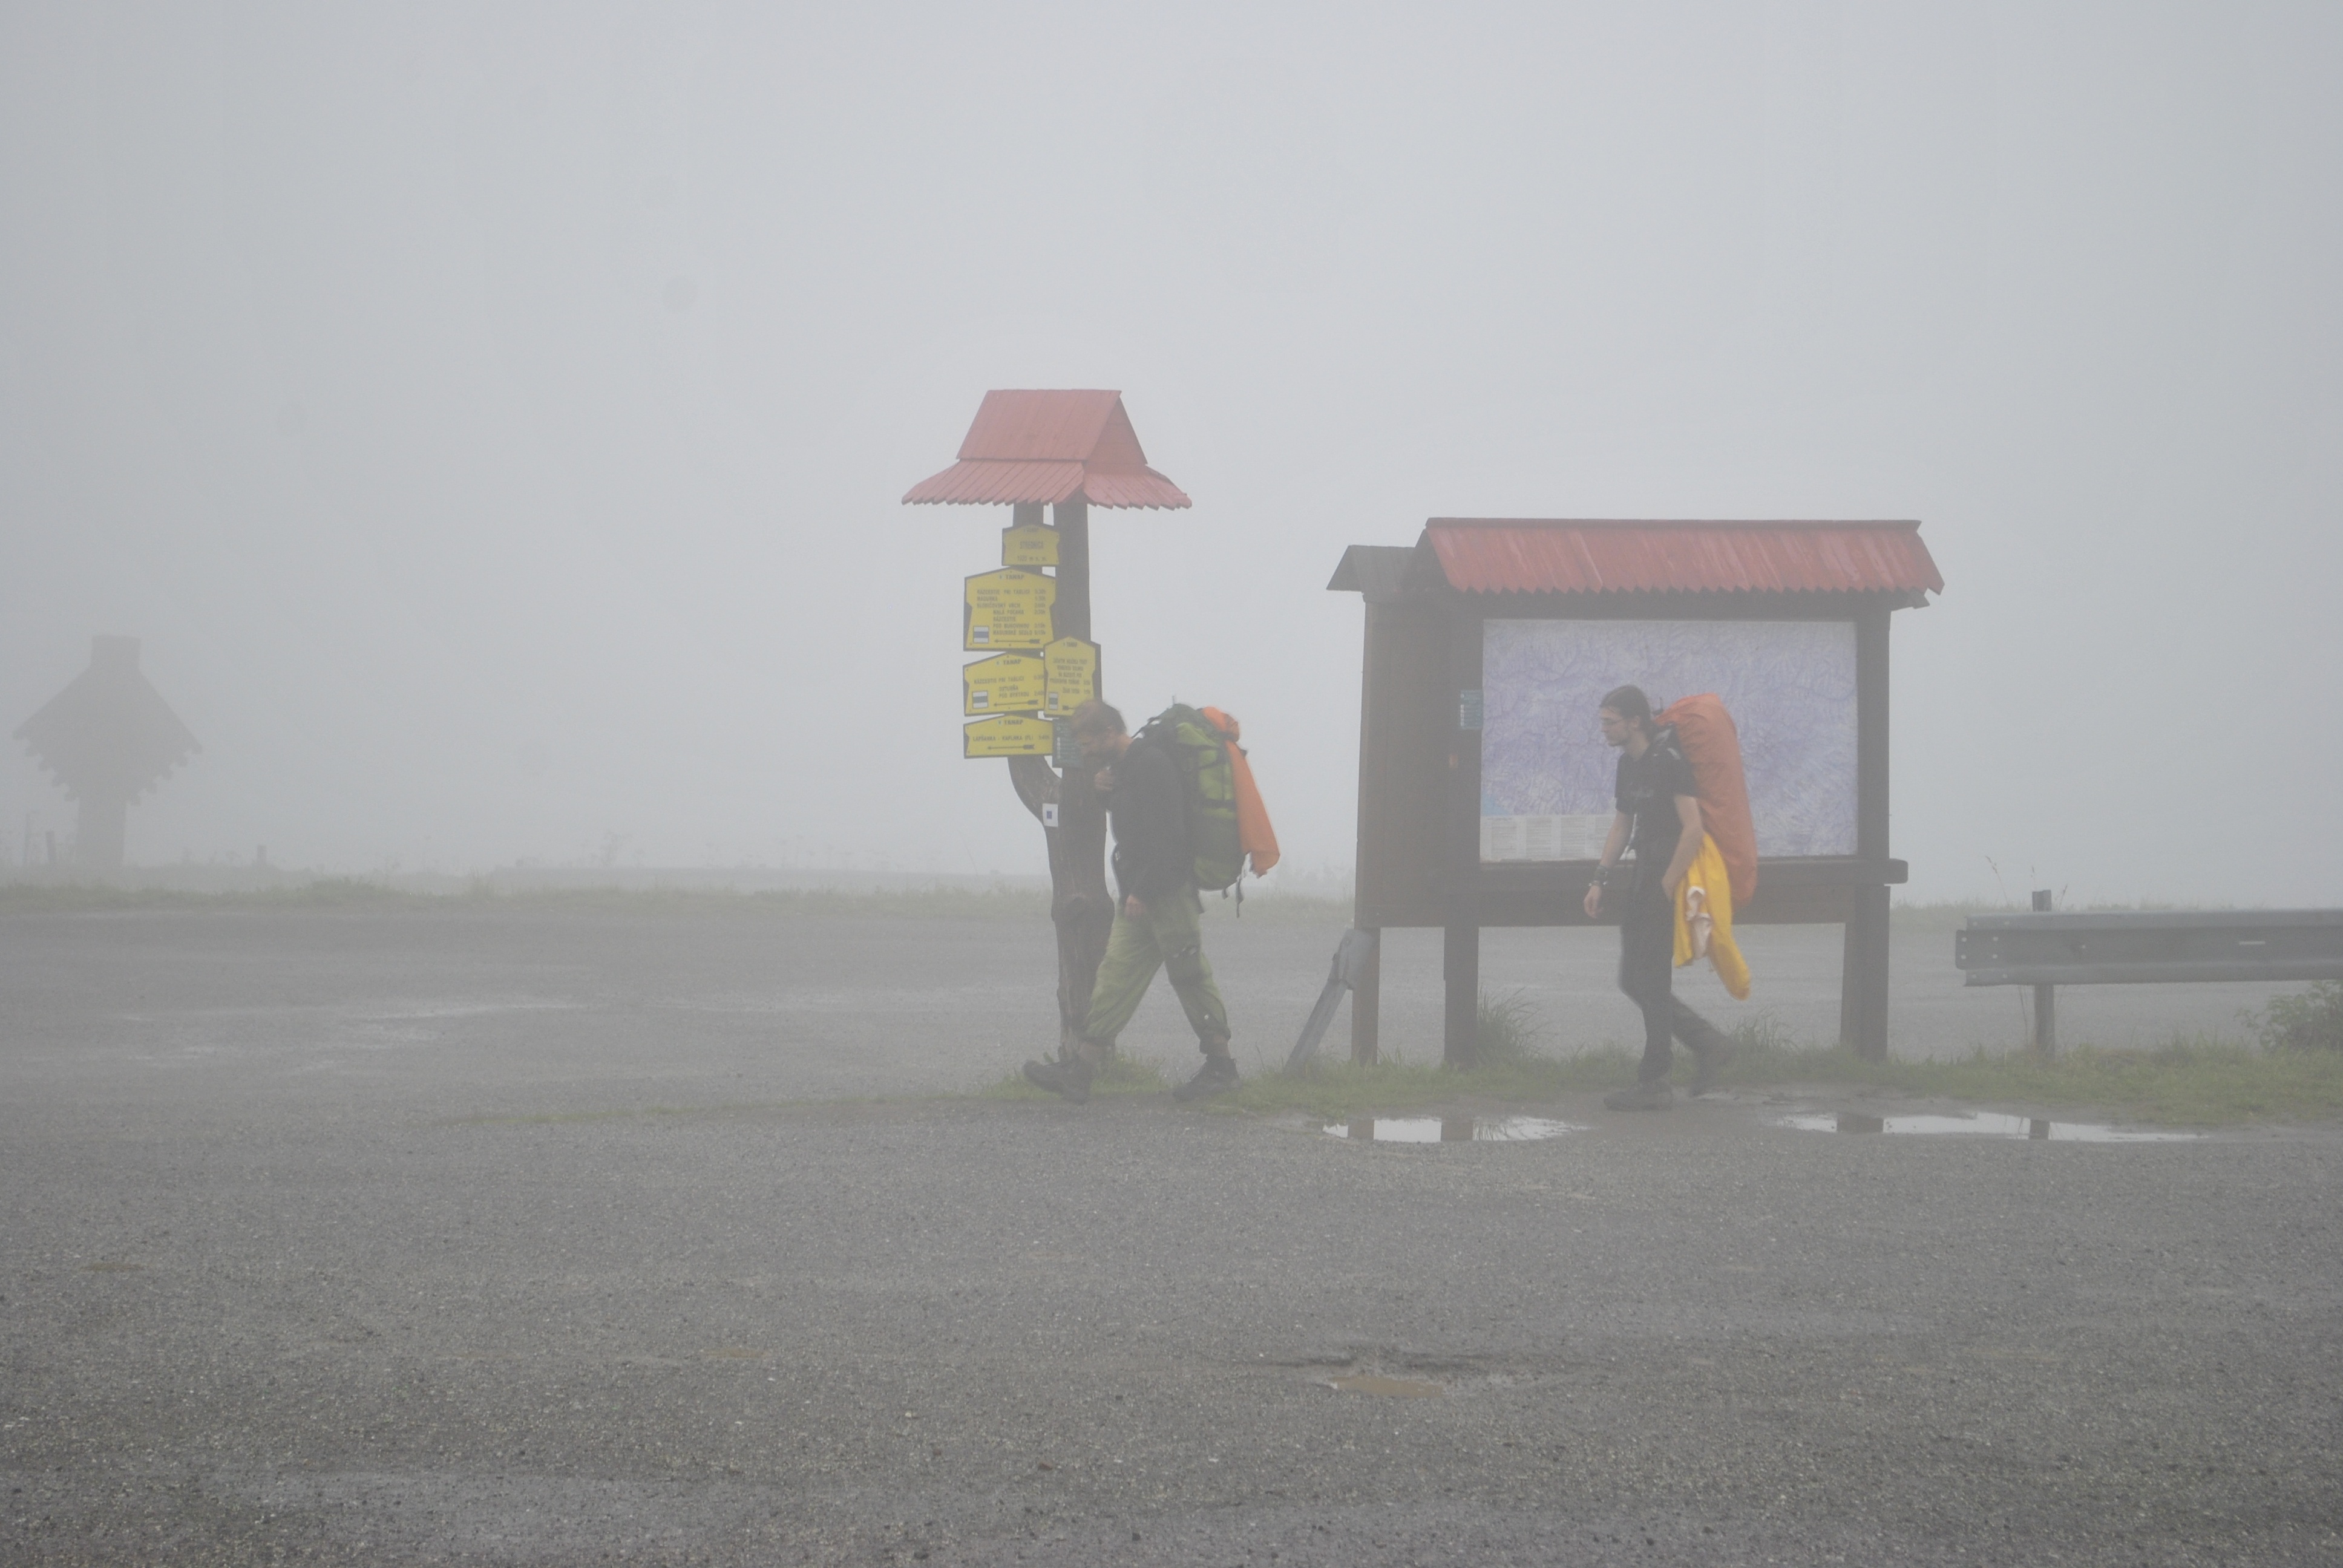
man, mountain, cloud, board, fog, road, mist, field, morning, mystery, backpacker, show, weather, excursion, tour, mountains, misty, mood, coach, hiking trail, tatra mountains, atmospheric phenomenon, are you tired of